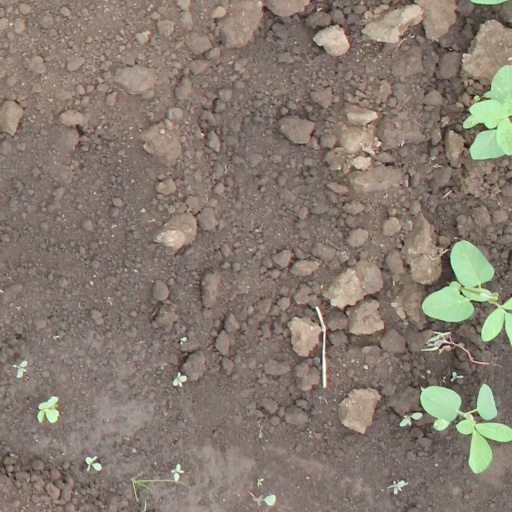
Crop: soybean